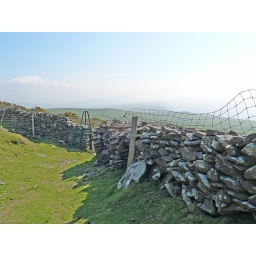
A modern style over a rock wall high up in the &amp;quot;famine feilds&amp;quot;